William I of the Netherlands

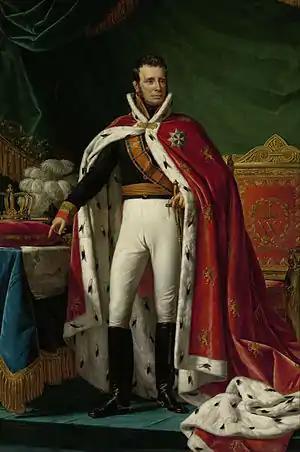
William in ceremonial robes, by Joseph Paelinck, 1819

William I (Willem Frederik; 24 August 1772 – 12 December 1843) was King of the Netherlands and Grand Duke of Luxembourg from 1815 until his abdication in 1840.